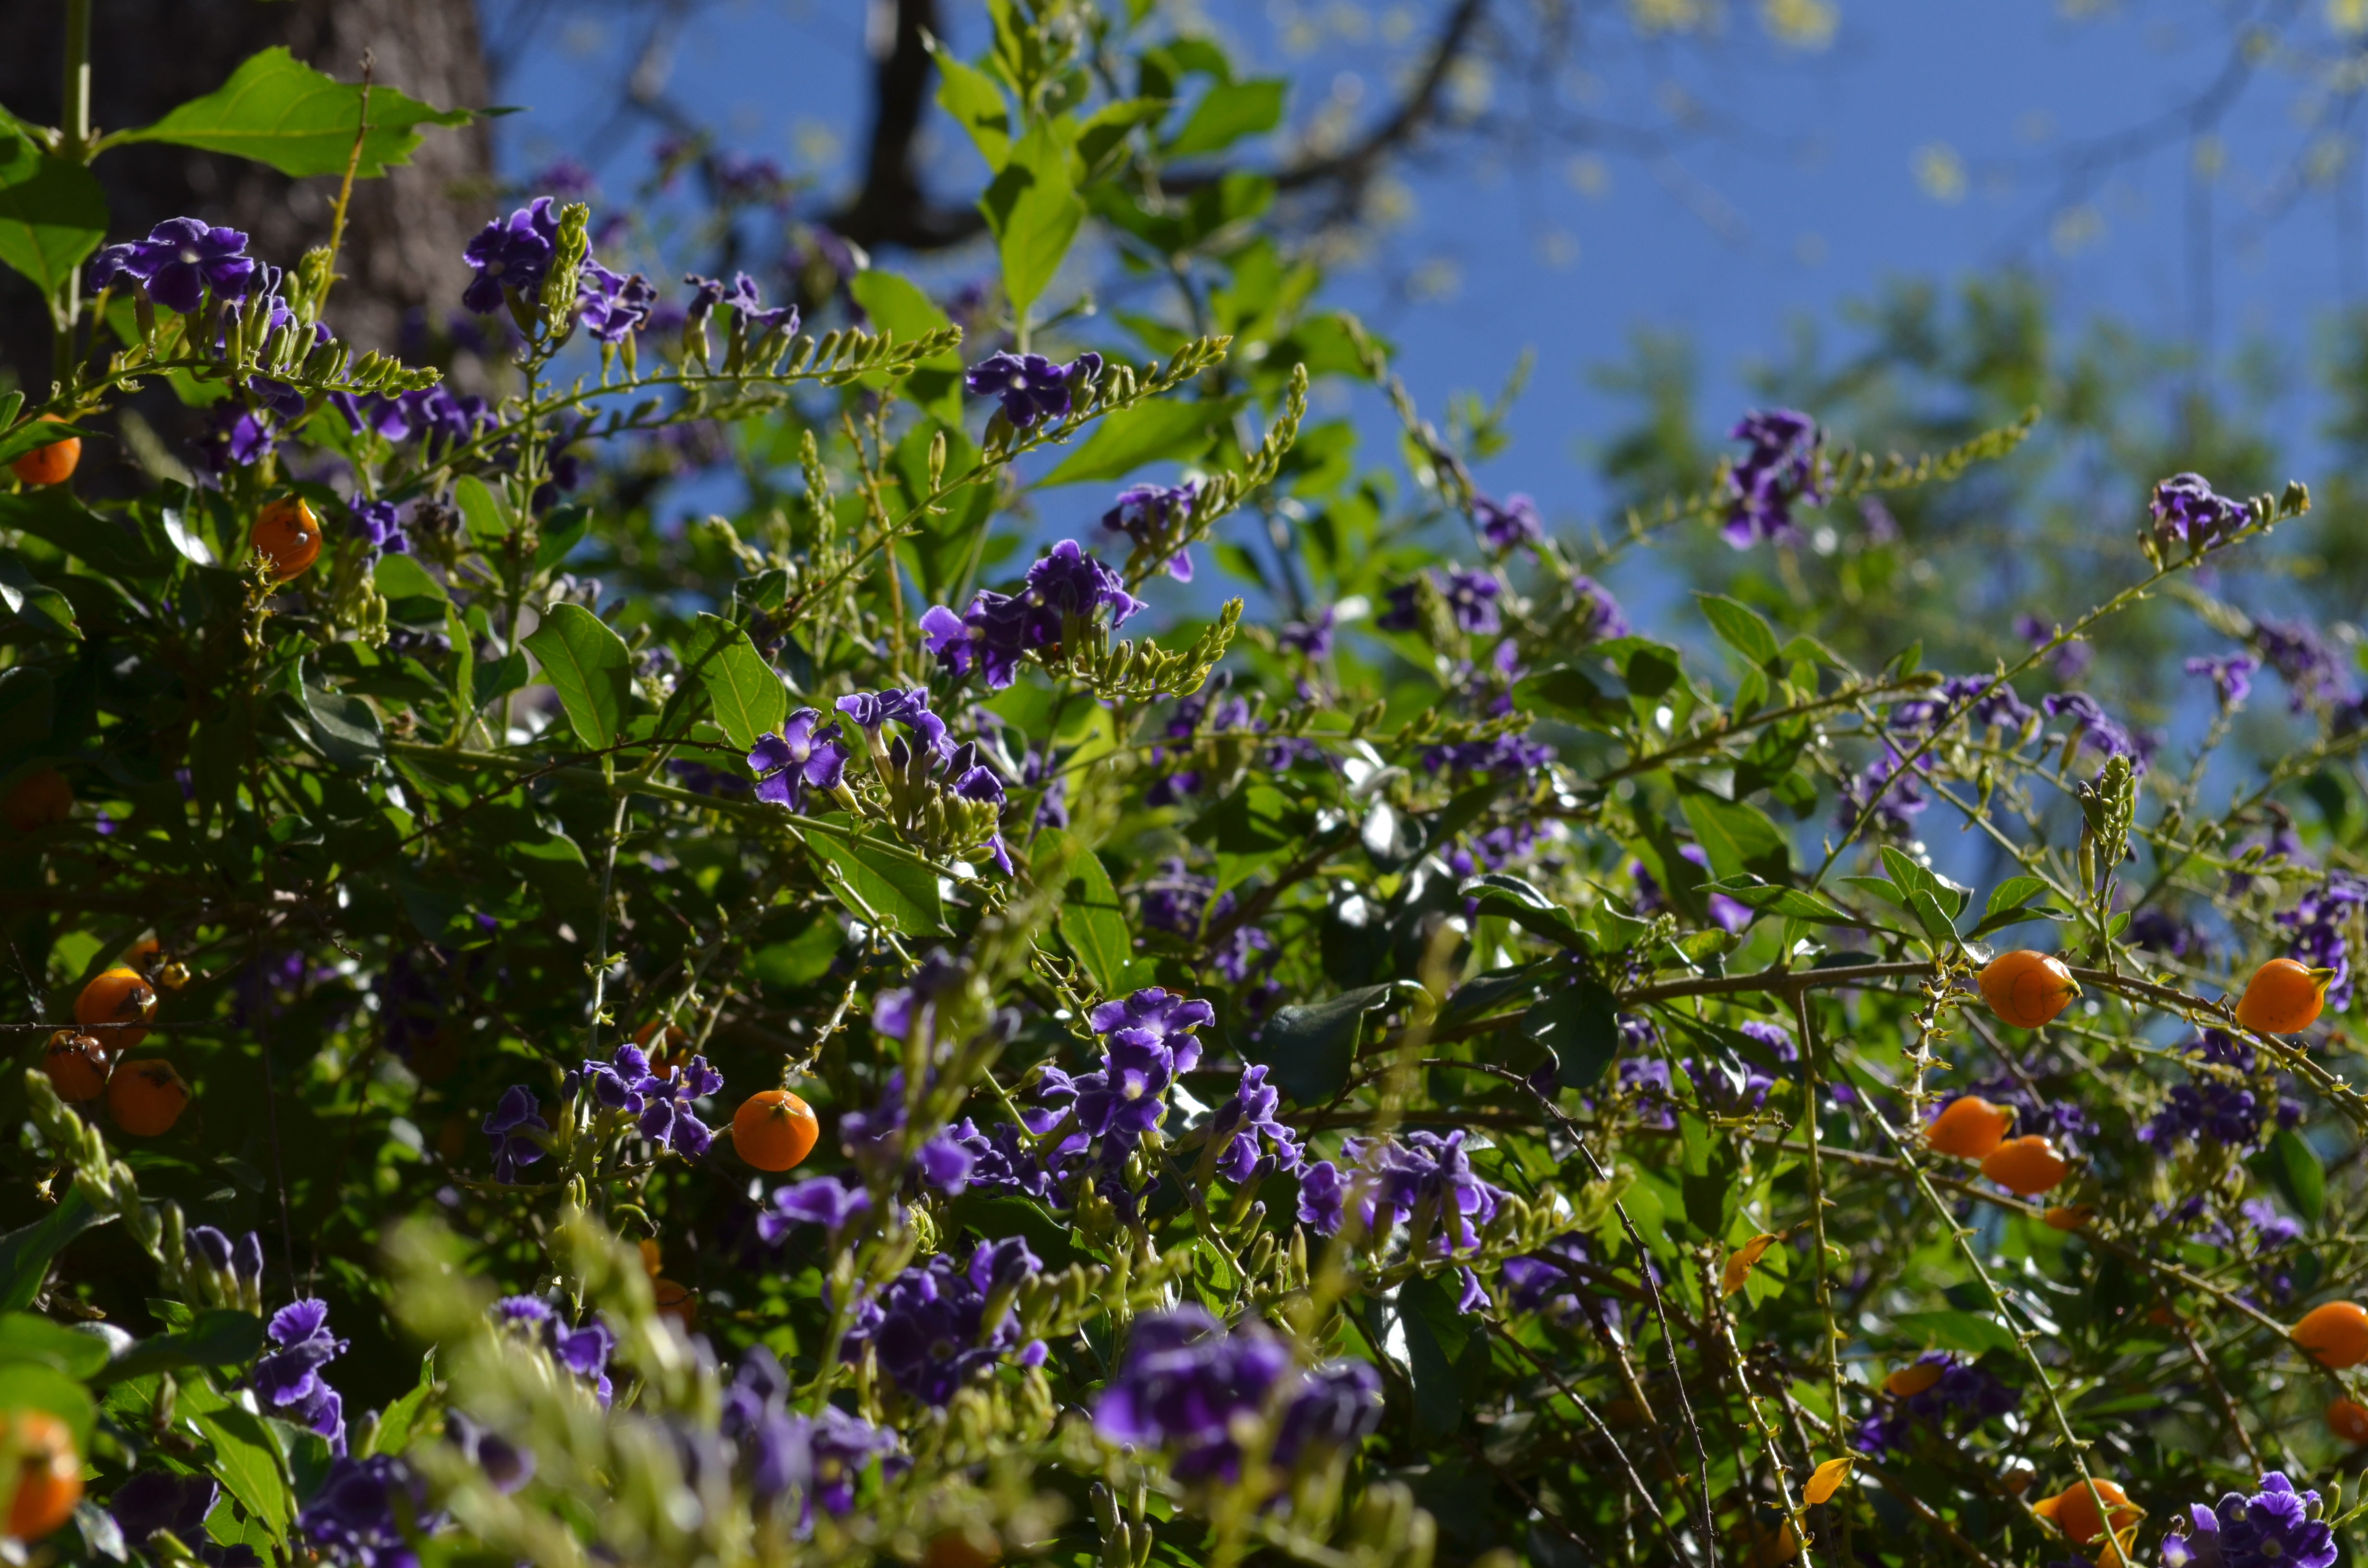
nature, blossom, plant, meadow, flower, botany, garden, flora, wildflower, shrub, bluebonnet, woodland, habitat, lupin, flowering plant, land plant